List of Grishaverse characters

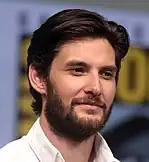
Ben Barnes in 2017

Aleksander Morozova, also known as the Darkling, is an ambitious Shadow Summoner, living amplifier and commander of the Second Army. He was originally a normal boy with a unique gift who spent his childhood as a fugitive due to heavy persecution against the Grisha and lived for hundreds of years attempting to keep the Grisha safe from that persecution. He made a deal with King Yevgeni to grant Grisha protection at the Little Palace in exchange for an army. As he began experimenting with "merzost", he accidentally created the Shadow Fold, a region dividing Ravka in half. He executes a coup against the king in "Siege and Storm" with the aid of his "nichevo'ya", monsters made of darkness, but is killed by Alina in "Ruin and Rising". In "King of Scars", he is reborn in the body of a loyal acolyte to his cause after a failed exorcism called the "obisbaya". In "Rule of Wolves", he sentences himself to eternal torture in order to keep the Shadow Fold from regenerating and consuming Ravka.